Myelomalacia

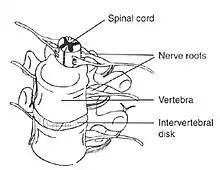
The spine shown here with spinal cord.

When myelomalacia occurs, the damage done to the spinal cord may range from minimal to extensive. The spinal cord and the brain work together, making them the key components of the central nervous system. Damage to this system affects specific functions of the body, primarily relating to the function of muscles. The areas most commonly injured include the cervical vertebrae (C1-C7), and the lumbar spine (L1-L5).